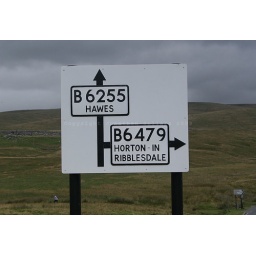
An early pre-Warboys road sign in Ribblehead.